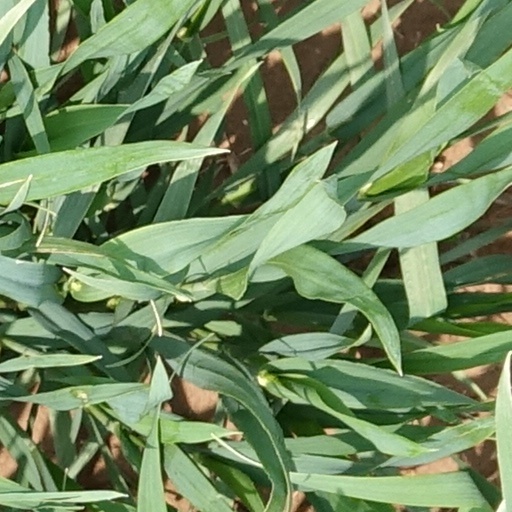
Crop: wheat